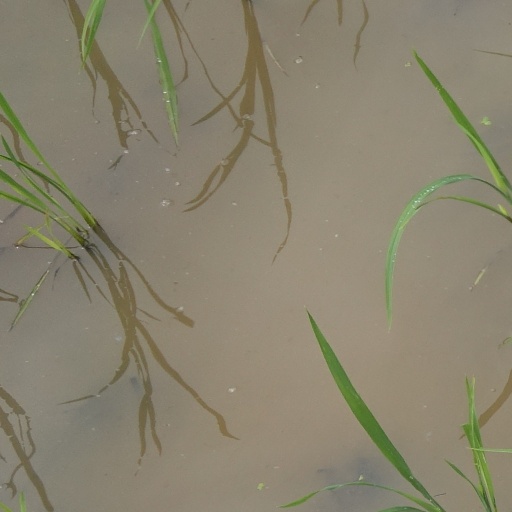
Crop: rice